Subaru G4e

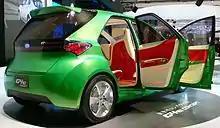
Four doors and a red-and-white interior

The G4e name is intended to stand for "Green for the Earth." The car seats five and has a wedge design with a low 0.276 drag coefficient, aided by the deletion of wing mirrors in favor of a-pillar mounted rearview cameras. Batteries are stored under the floor to maximize passenger space. The interior is trimmed in red and white, with a dashboard incorporating a large video screen in the center stack intended to be reminiscent of a waterfall.